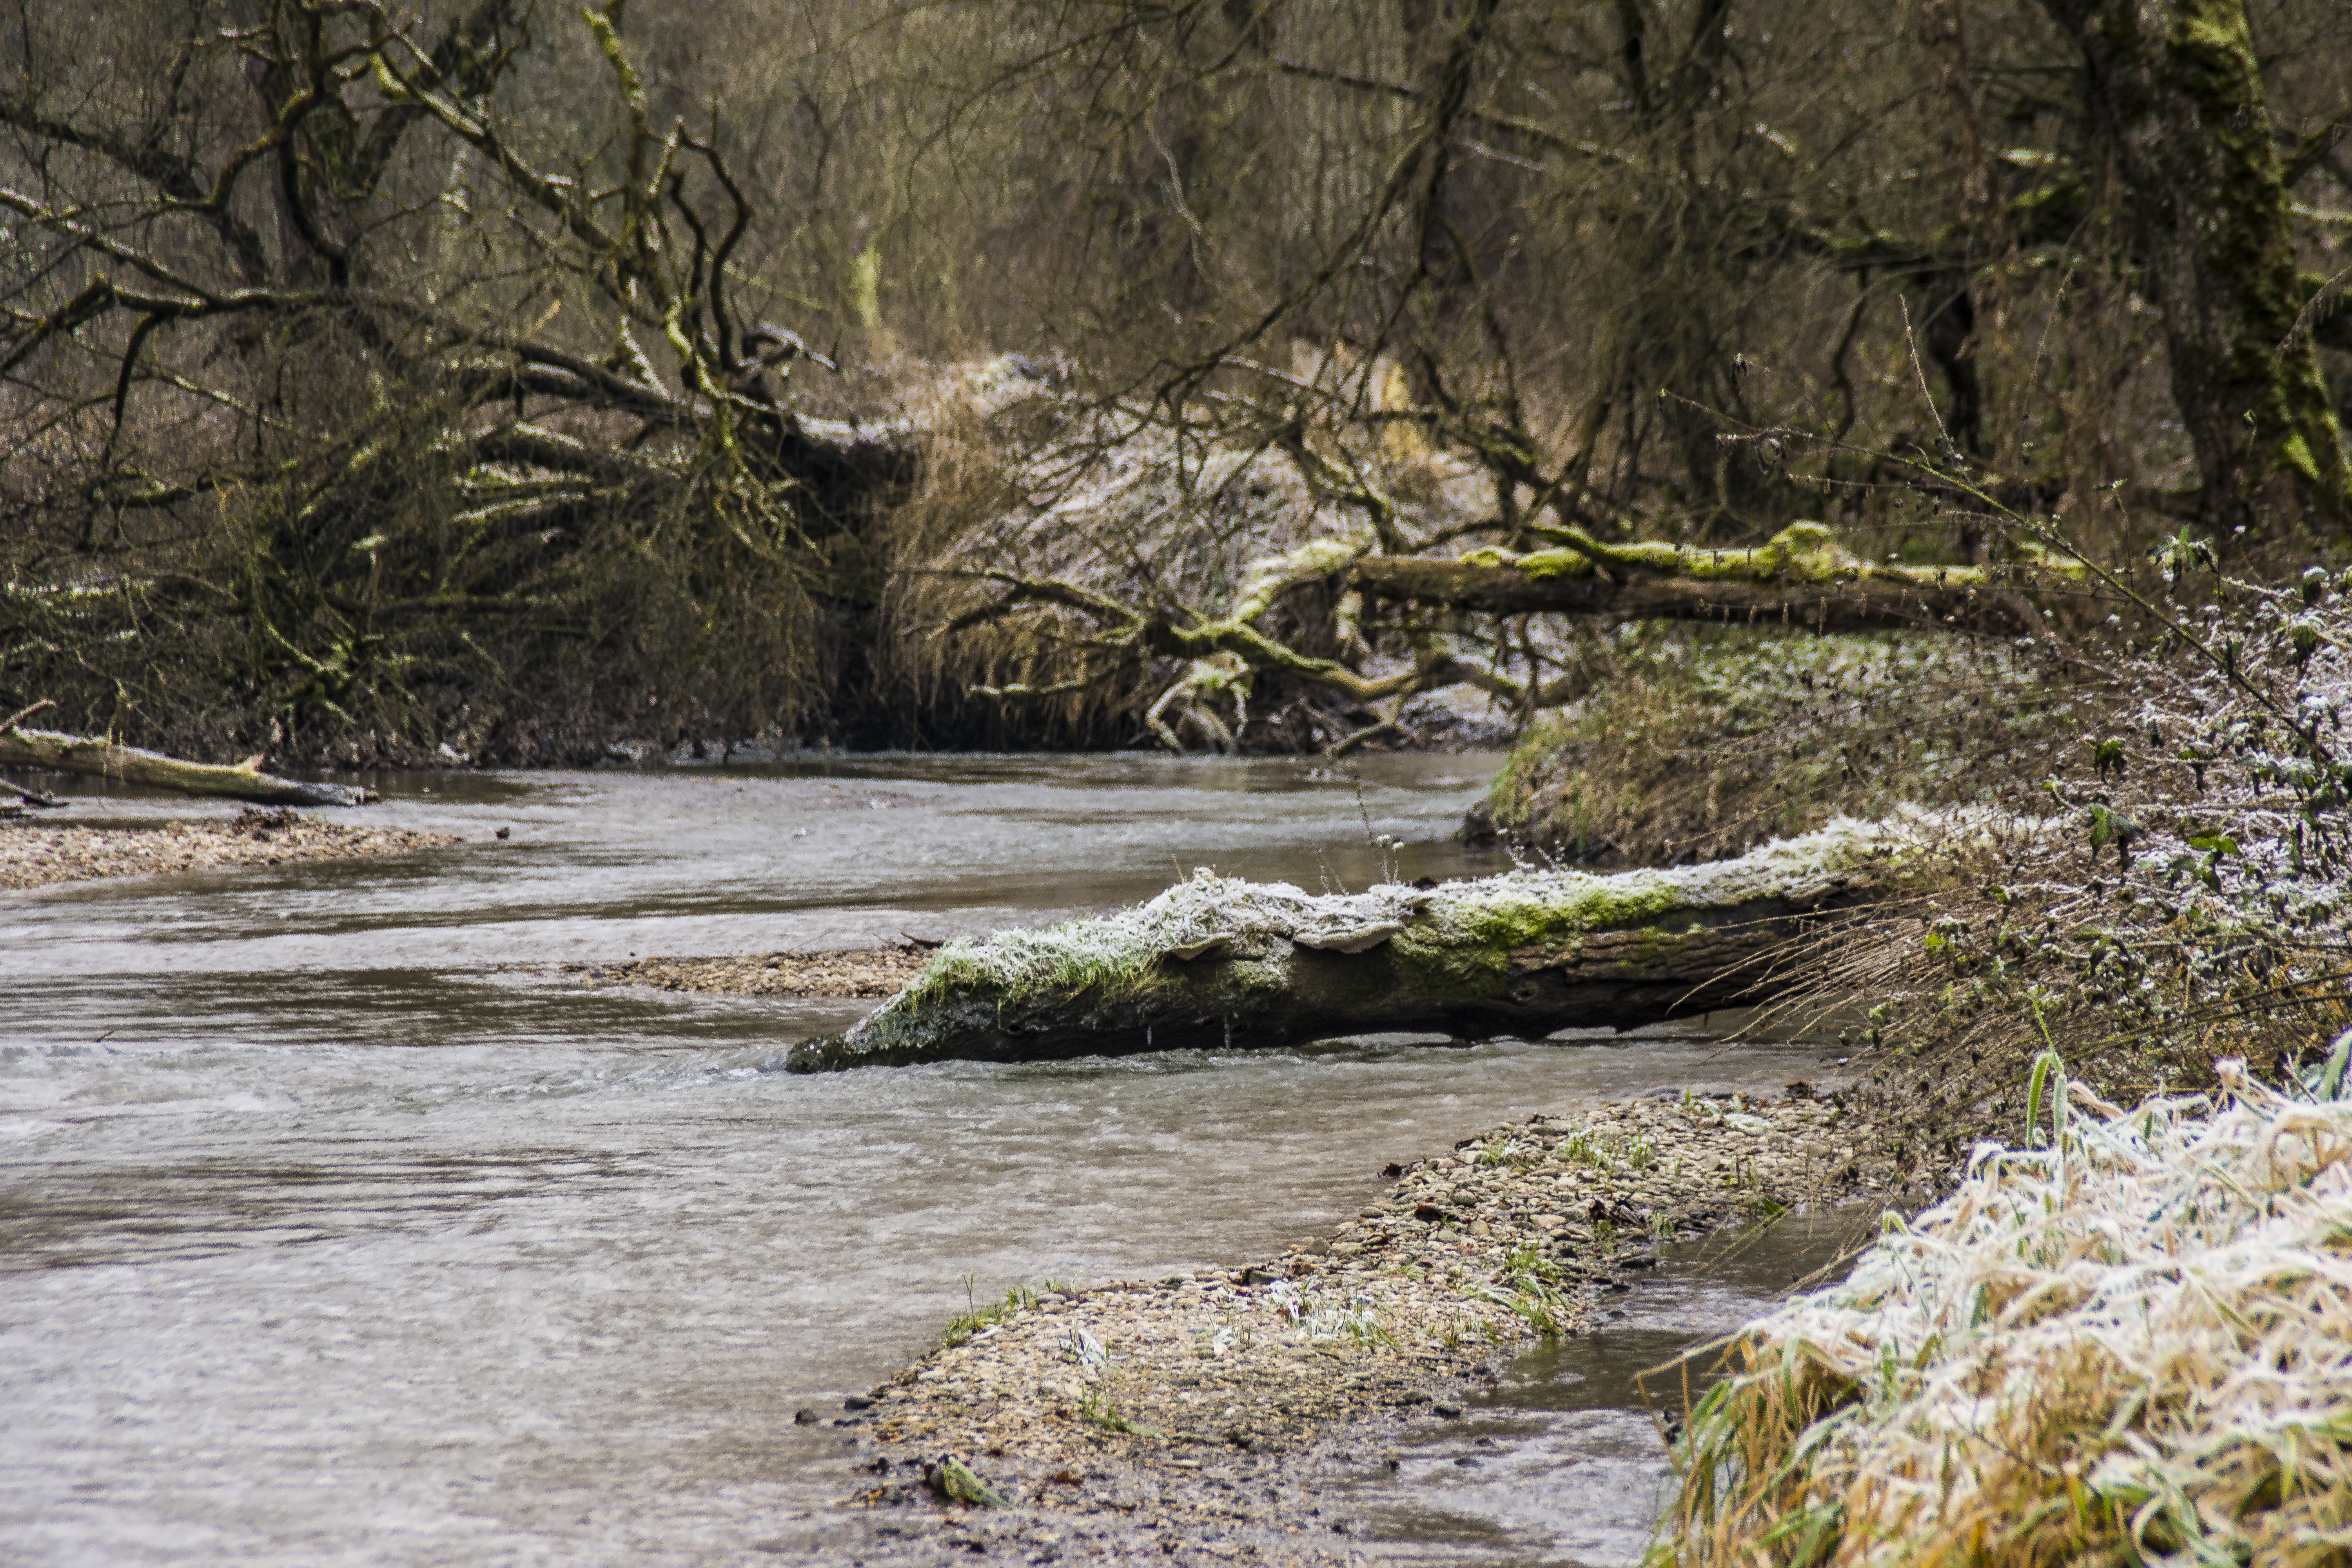
amper, river, bach, forest, water running, leisure, nature, plant, murmur, rural, mystical, idyllic, romantic, rock, mood, atmospheric, recovery, weathered, moss, atmosphere, landscape, torrent, racing, water flow, stone, mediterranean, lonely, rest, autumn, trees, water, fog, alone, meditation, still, freedom, winter, color, longing